Brandon Marshall

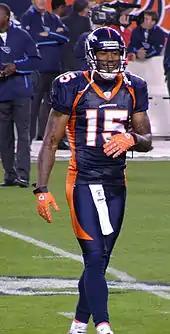
Marshall in 2007

Marshall sustained injuries before the start of the 2007 season. He suffered a groin strain that kept him out of Broncos quarterback camp and team camp during May and June. He also pulled a quadriceps femoris muscle on July 10, 2007, during Broncos mini-camp. The injury left him out for nearly all of training camp until Broncos head coach Mike Shanahan ordered him to participate for the last couple of days.